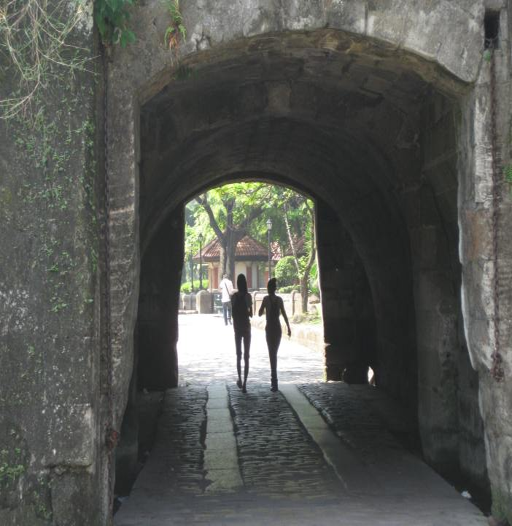
travel as if you were passing through aceilinged tunnel .